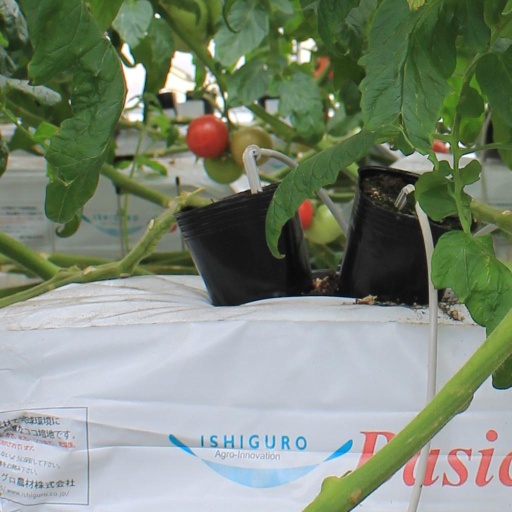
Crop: tomato